Wacław Brzeziński

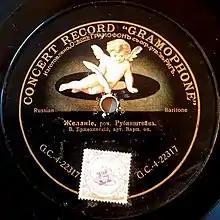
Record

In 1930, Brzeziński was awarded the Gold Cross of Merit of Poland "for merits in the field of artistic work and promotion of Polish art."